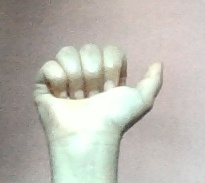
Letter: dhad